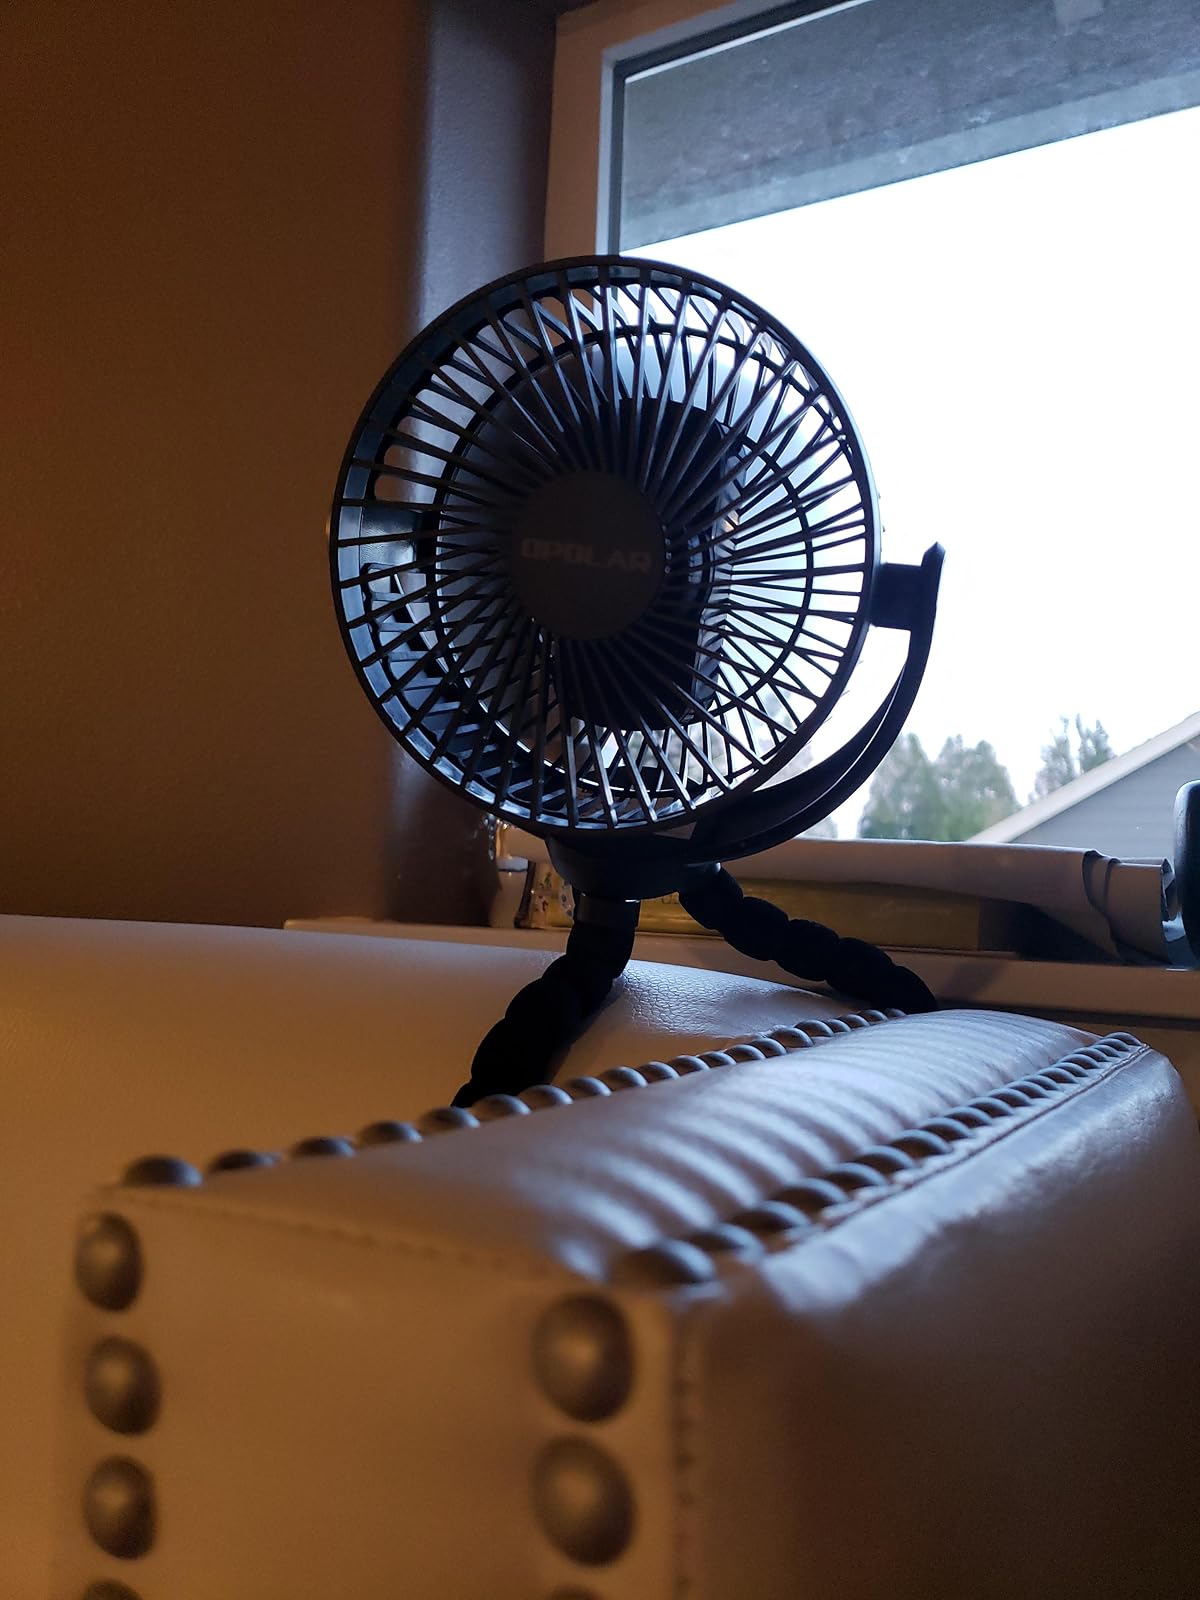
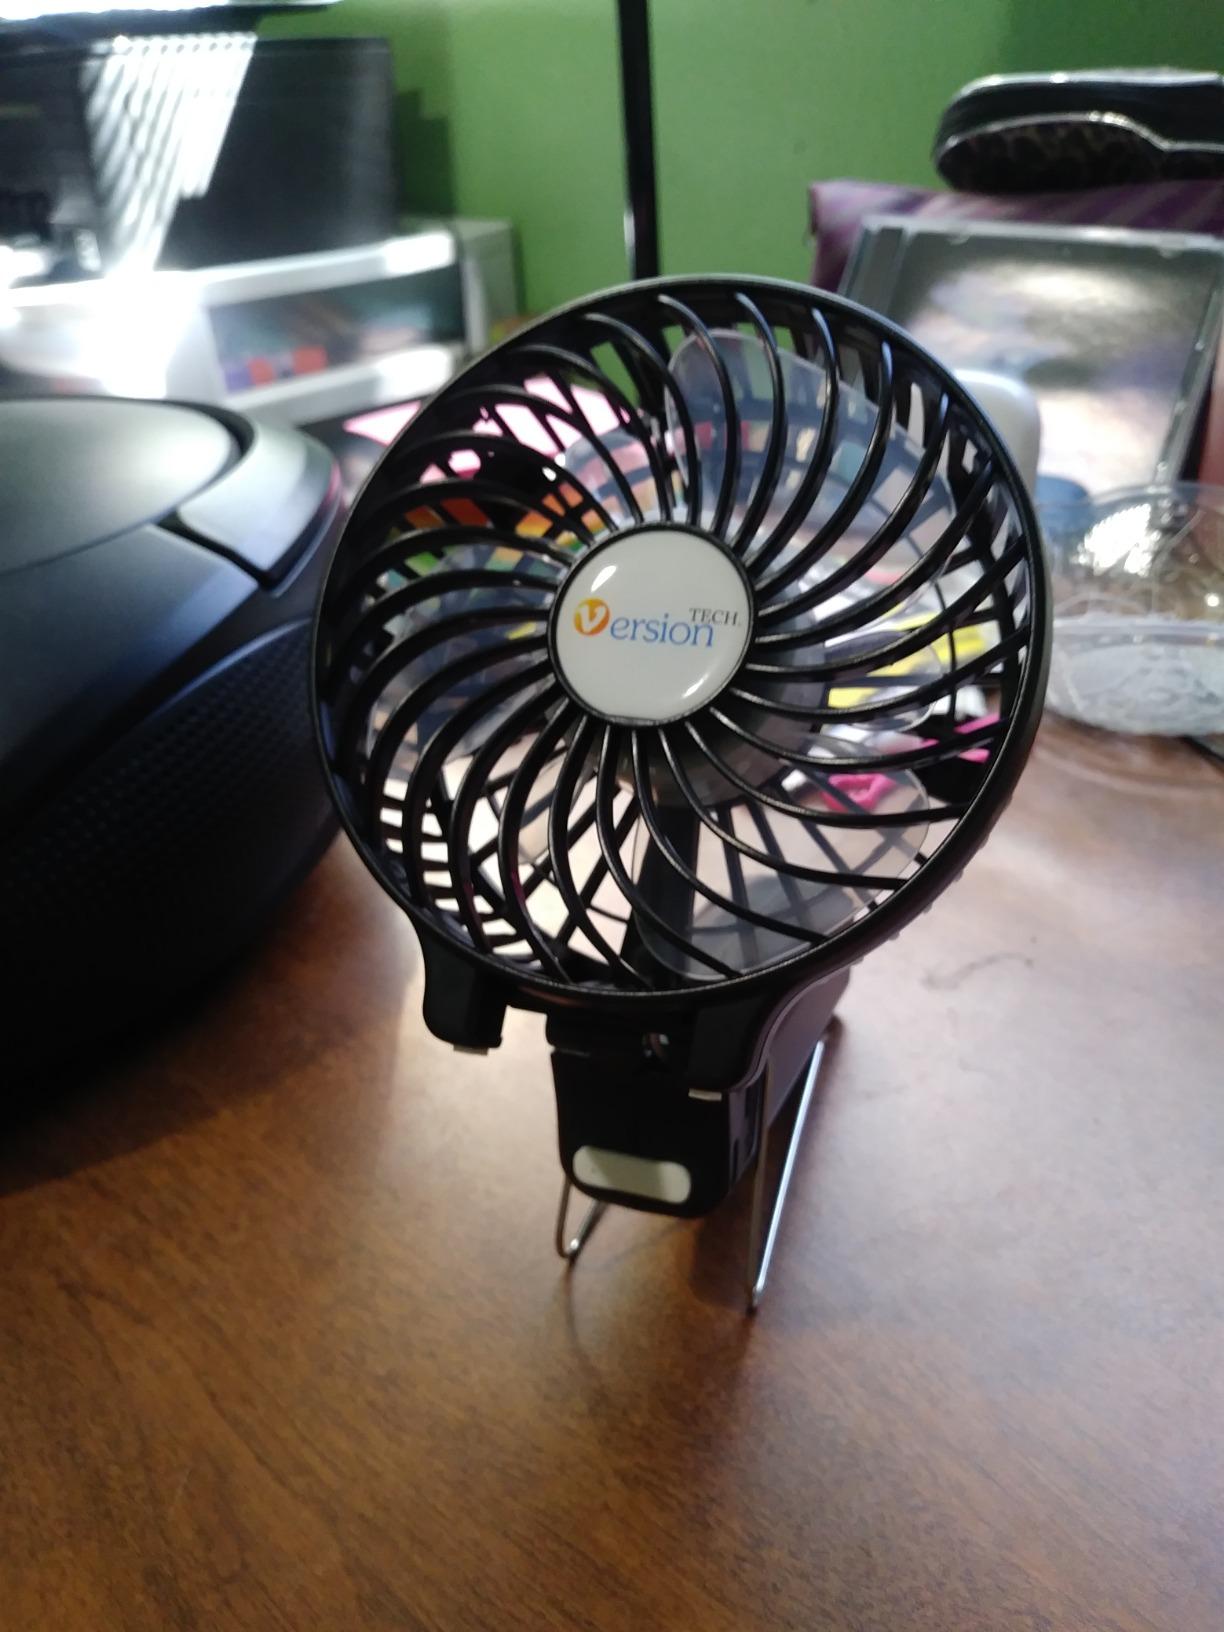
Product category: fan
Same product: no